Cheng Man-ch'ing

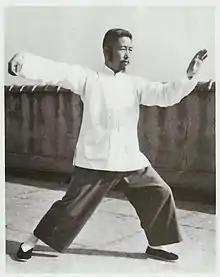
Cheng Man-ch'ing practicing tai chi in 1922

Cheng Man-ch'ing or Zheng Manqing (29 July 1902 - 26 March 1975) was a Chinese expert of tai chi, Chinese medicine, and the so-called three perfections: calligraphy, painting and poetry. He was born in Yongjia (present-day Wenzhou), Zhejiang Province, during the Qing dynasty. Cheng died March 26, 1975; his grave is near the city of Taipei in Taiwan.